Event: Nepal Earthquake
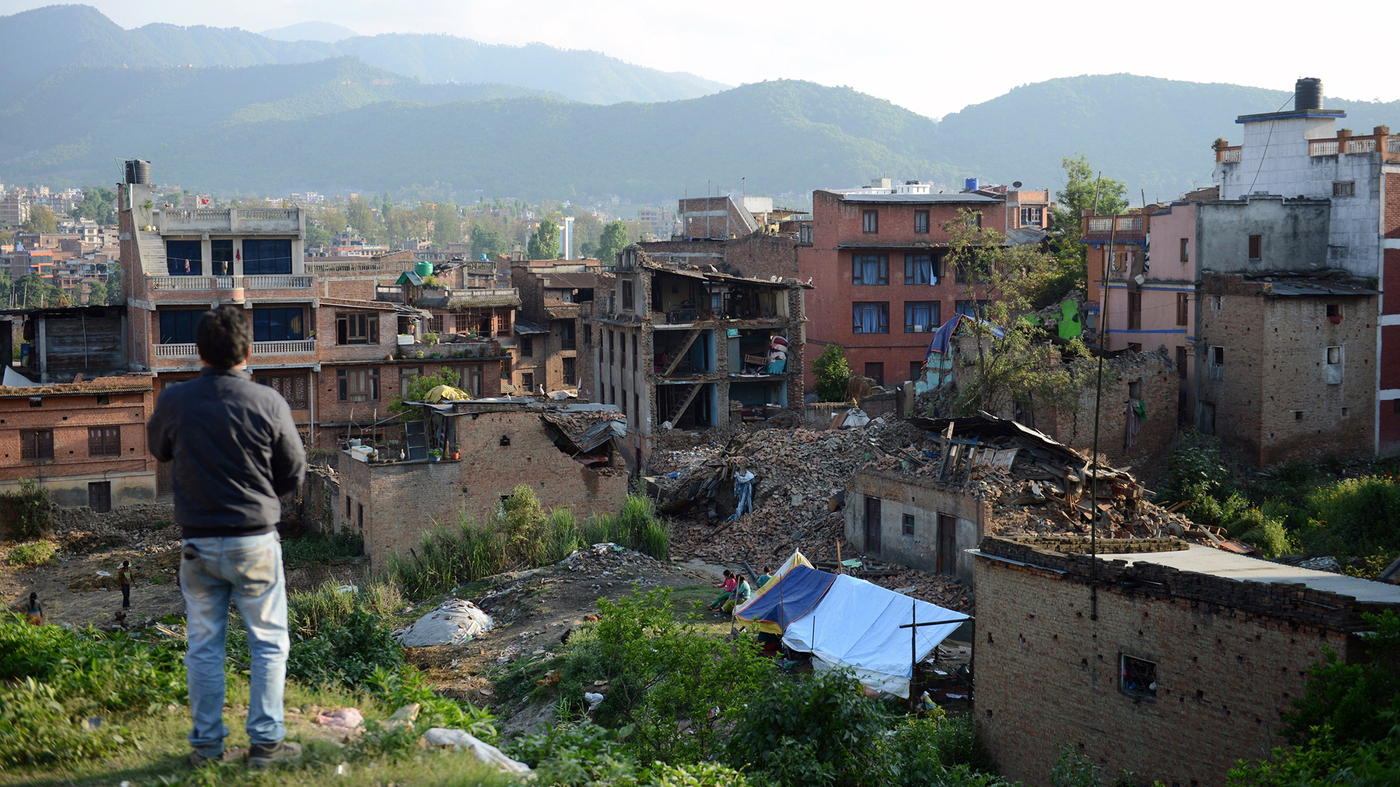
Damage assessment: damage